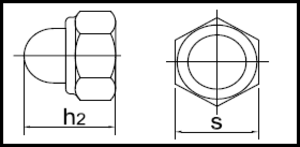
DIN 986
DIN 986
DIN 986
DIN 986 er en DIN-standard for en toplåsemøtrik.